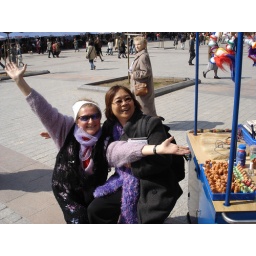
Mercy bought a ceramic bird whistle from this happy lady in Kracow's main market square